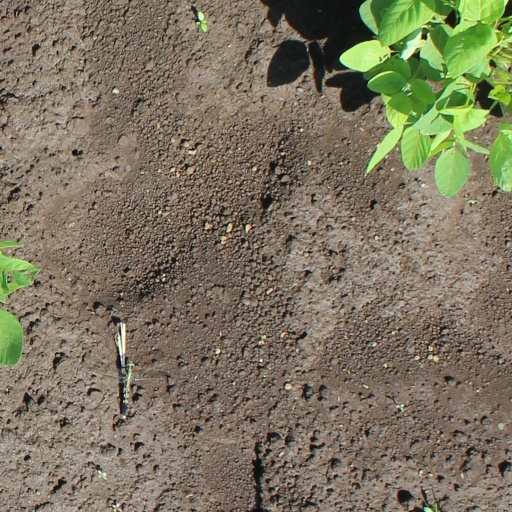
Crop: soybean